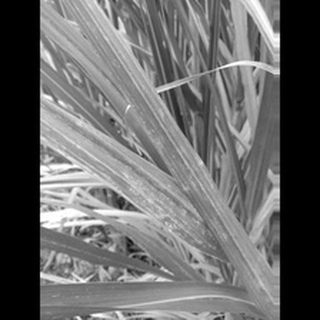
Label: sugarcane_rust